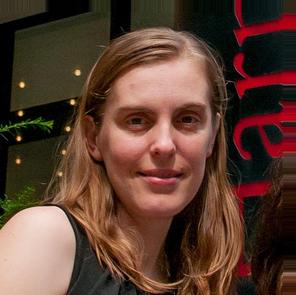
Age: 30